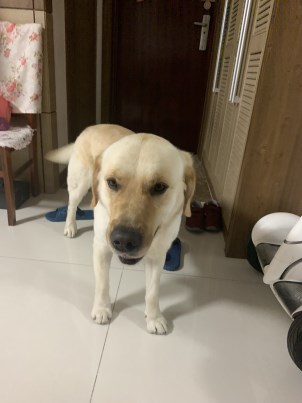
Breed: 3580-n000122-Labrador_retriever